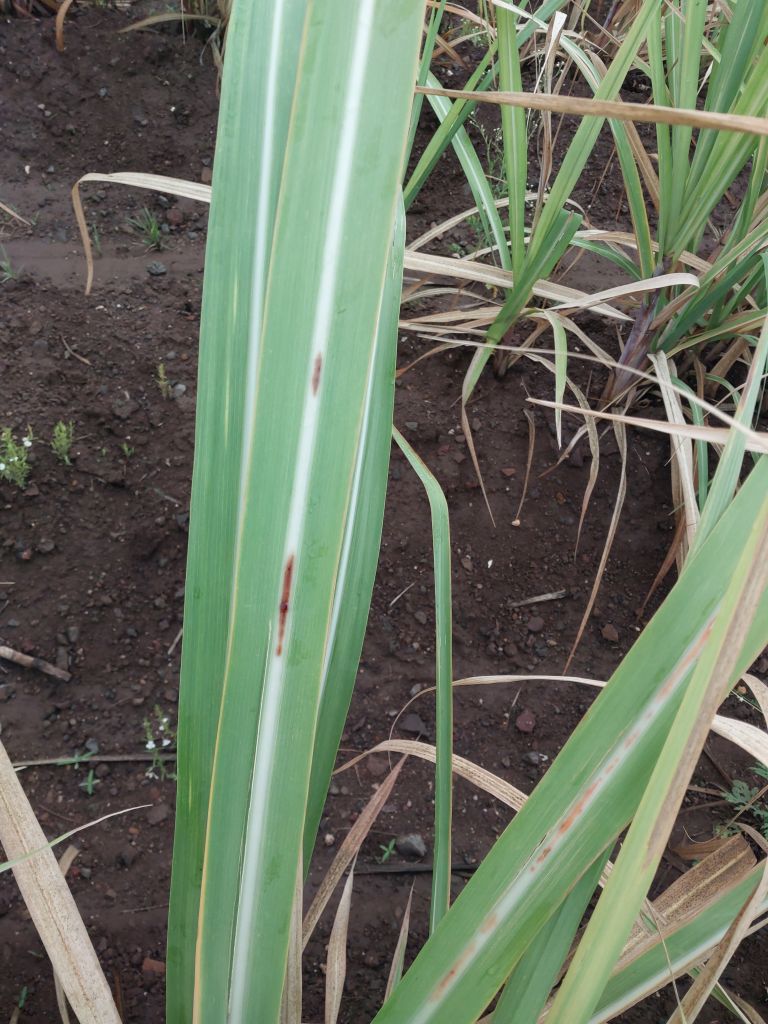
Label: Brown Spot